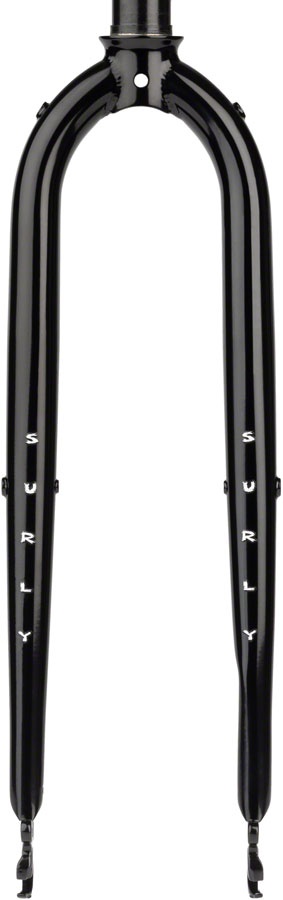
Surly Preamble 650b Fork 9x100mm QR 1-1/8" Straight Steerer Black
.top{margin-bottom:30px;}.top li{margin-left:5%;margin-right:5%;margin-top:10px;line-height:120%;list-style-position:outside;} Surly Preamble 650b Fork 9x100mm QR 1-1/8" Straight Steerer Black. Designed to provide just what’s needed and not an ounce more the Surly Preamble Fork is offered in two configurations to accommodate 650b and 700c wheel sizes. It has 51mm I.S. disc caliper mounts accepts fenders and has fork crown and mid-blade rack mounts. For commutes and other quests on pavement and gravel the uni-crown Preamble Fork rides smooth from punching in to punching out. 100% Surly Chromoly steel for comfort and durability Disc-brake specific Fork crown and mid-blade rack mounts Fender compatibility Axle-to-crown: 380mm (650b); 400mm (700c) 100mm hub spacing Clearance for 650b x 41mm tires or 700c x 41mm tires (with or without fenders) table{border-collapse:collapse;width:100%;}td{text-align: left;padding: 8px;font-weight:350;}tr:nth-child(even){background-color:#f2f2f2}th{background-color:#eb212e;color:white;text-align:left;padding:8px;}.desc ul{font-size:24px;font-weight:600;margin-left:-25px;padding-top:35px;border-top:3px solid #f0f0f0;}.desc li{list-style:none;border-bottom:4px solid #eb212e;width:142px;} TECH SPECS Axle to Crown Length 380 Brake Mount (Fork) IS Disc Brake 160 Brake Type Disc Color Black Crown Race 30 Defined Color Black Front Axle QR x 100mm Front Hub Spacing (mm) 100 Material Steel Maximum Tire Clearance (Fork) 650b x 41 Offset 47 Max Rotor Size (Fork) 180 S.H.I.S. Stem Clamp Diameter 28.6 Steerer Tube Length (mm) 250 Steerer Type Straight Wheel Size 650b
Brand: Surly
Category: Sporting Goods > Outdoor Recreation > Cycling > Bicycle Parts > Bicycle Forks